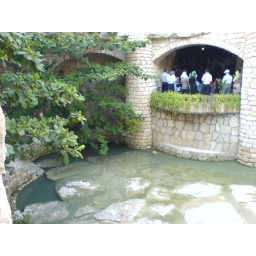
ancient under ground water channels